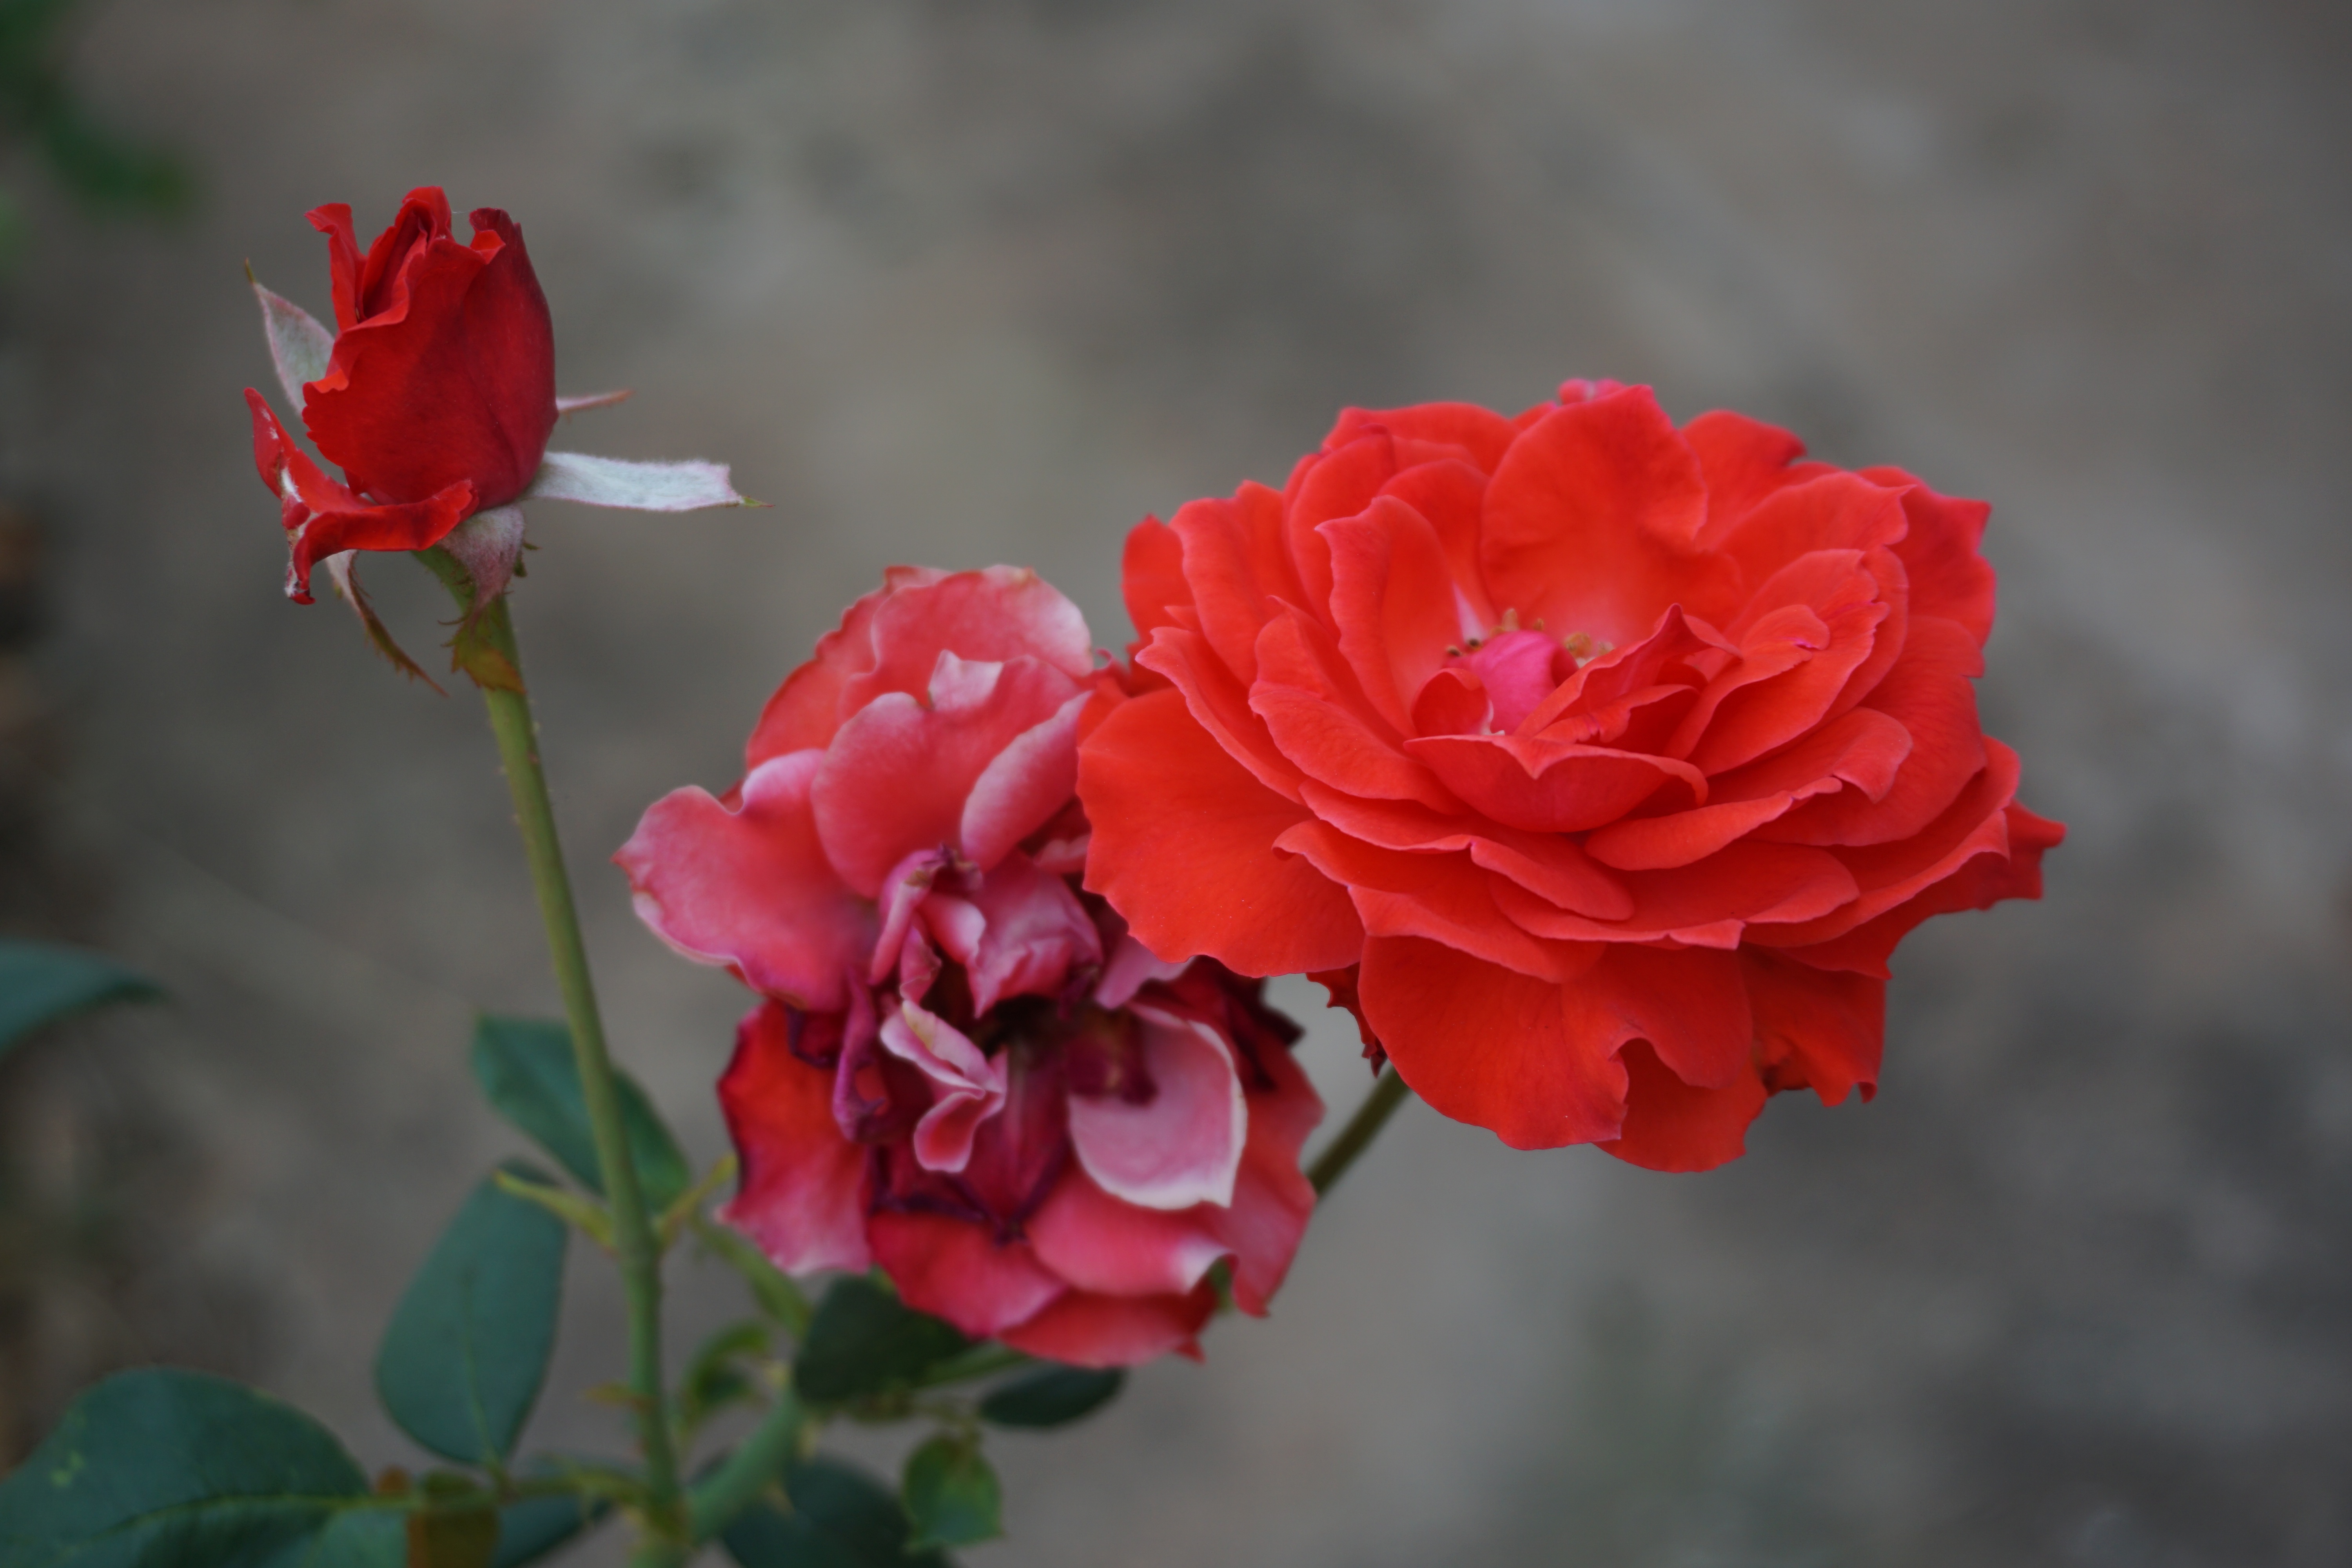
nature, blossom, plant, flower, petal, aroma, rose, red, romance, flora, flowers, floribunda, macro photography, flowering plant, garden roses, rose family, rose buds, red roses, land plant, rose sprinkle